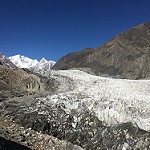
Label: glacier